First Chicago Bank

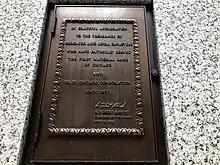
A plaque located below the clock next to the Chase Tower (originally First National Plaza). It was dedicated in 1979.

In 1969 the bank was reorganized as the primary subsidiary of the new First Chicago Corporation, a newly formed bank holding company. First Chicago was used as a brand name starting in 1969 and the bank moved into a new skyscraper in the Loop in Chicago (originally called First National Plaza, it is now known as Chase Tower). The bank grew consistently through the early 1970s, however, the bank's growth undermined its underwriting standards. By the end of 1975 and the beginning of 1976, non-performing loans at First Chicago had reached twice the national average for commercial banks at roughly 11% of all loans. Efforts to fix the bank failed and the bank struggled through the end of the 1970s, suffering from highly speculative bets on interest rates.